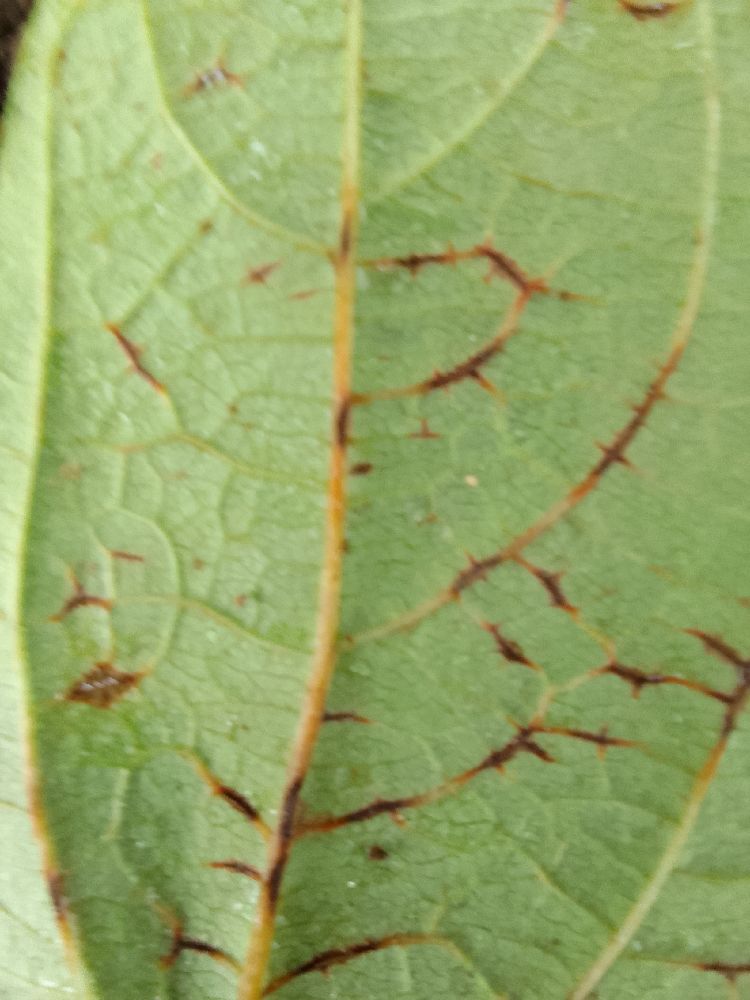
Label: anthracnose